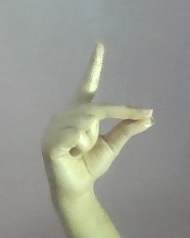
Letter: ta